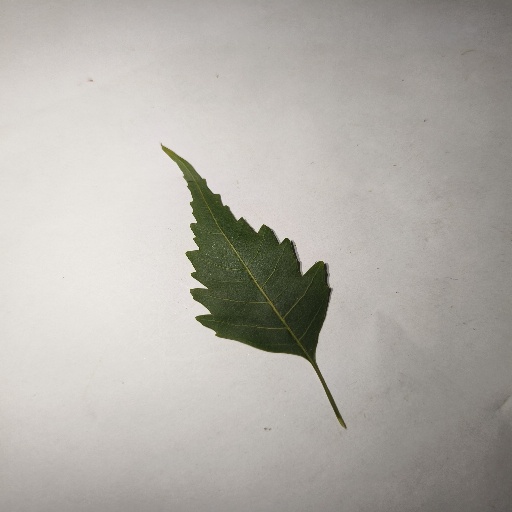
Species: Neem
Leaf condition: Healthy Leaf